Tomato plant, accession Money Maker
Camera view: horizontal (90 deg, fisheye); turntable rotation: 270 degrees
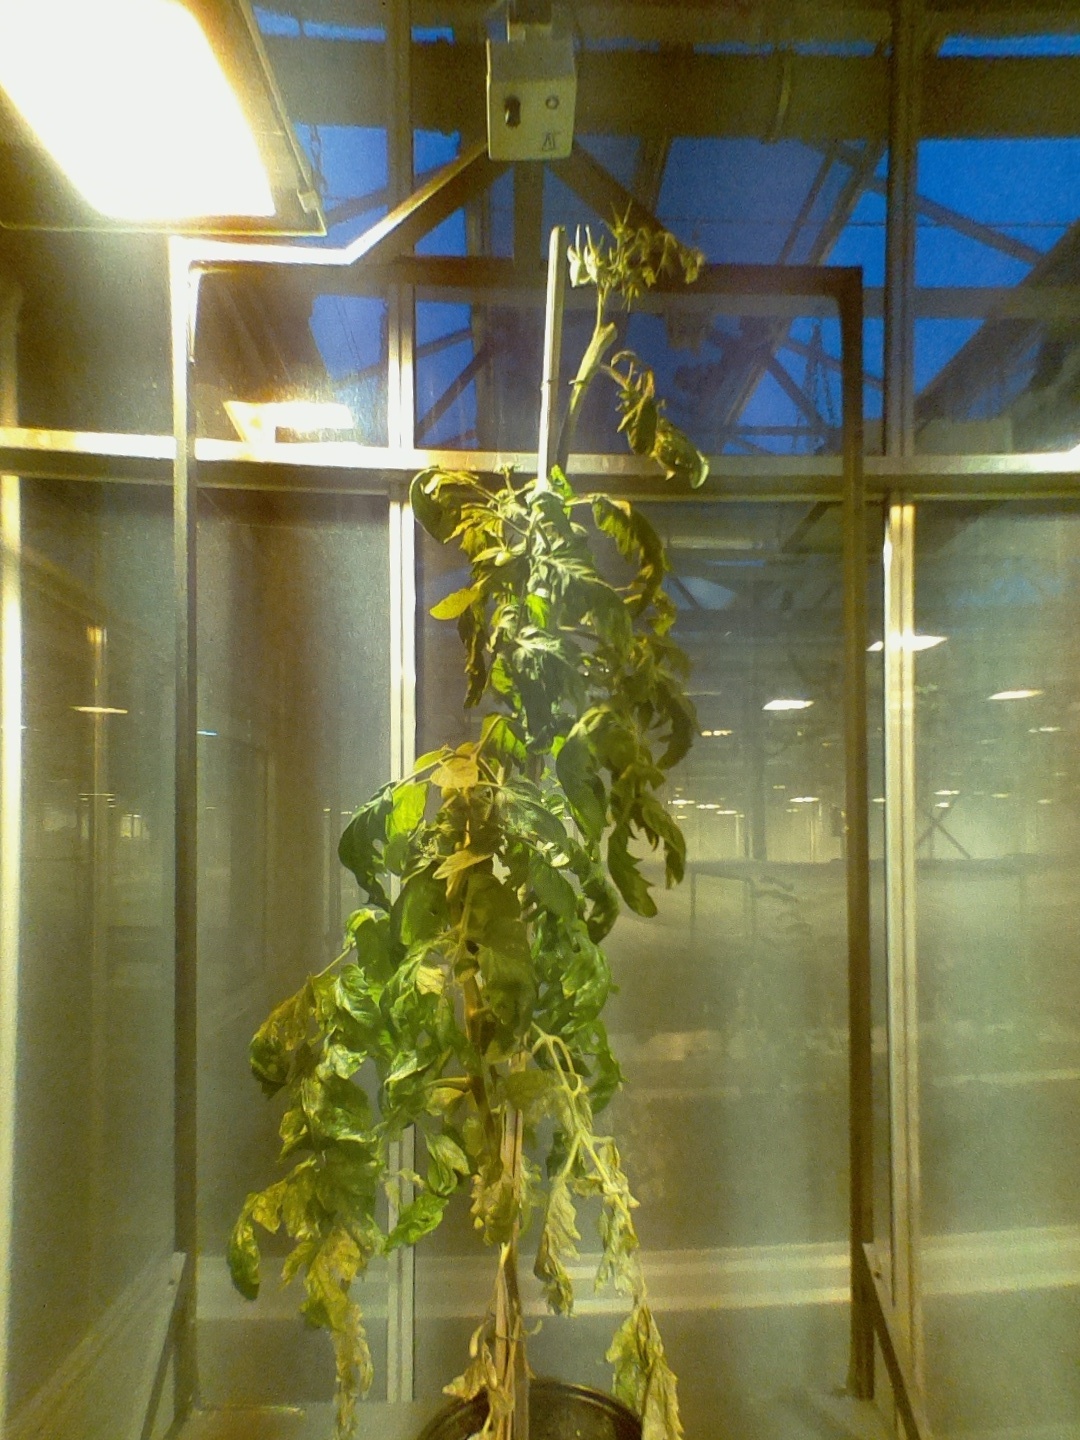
BBCH growth stage 72: 20%-30% of final fruit size